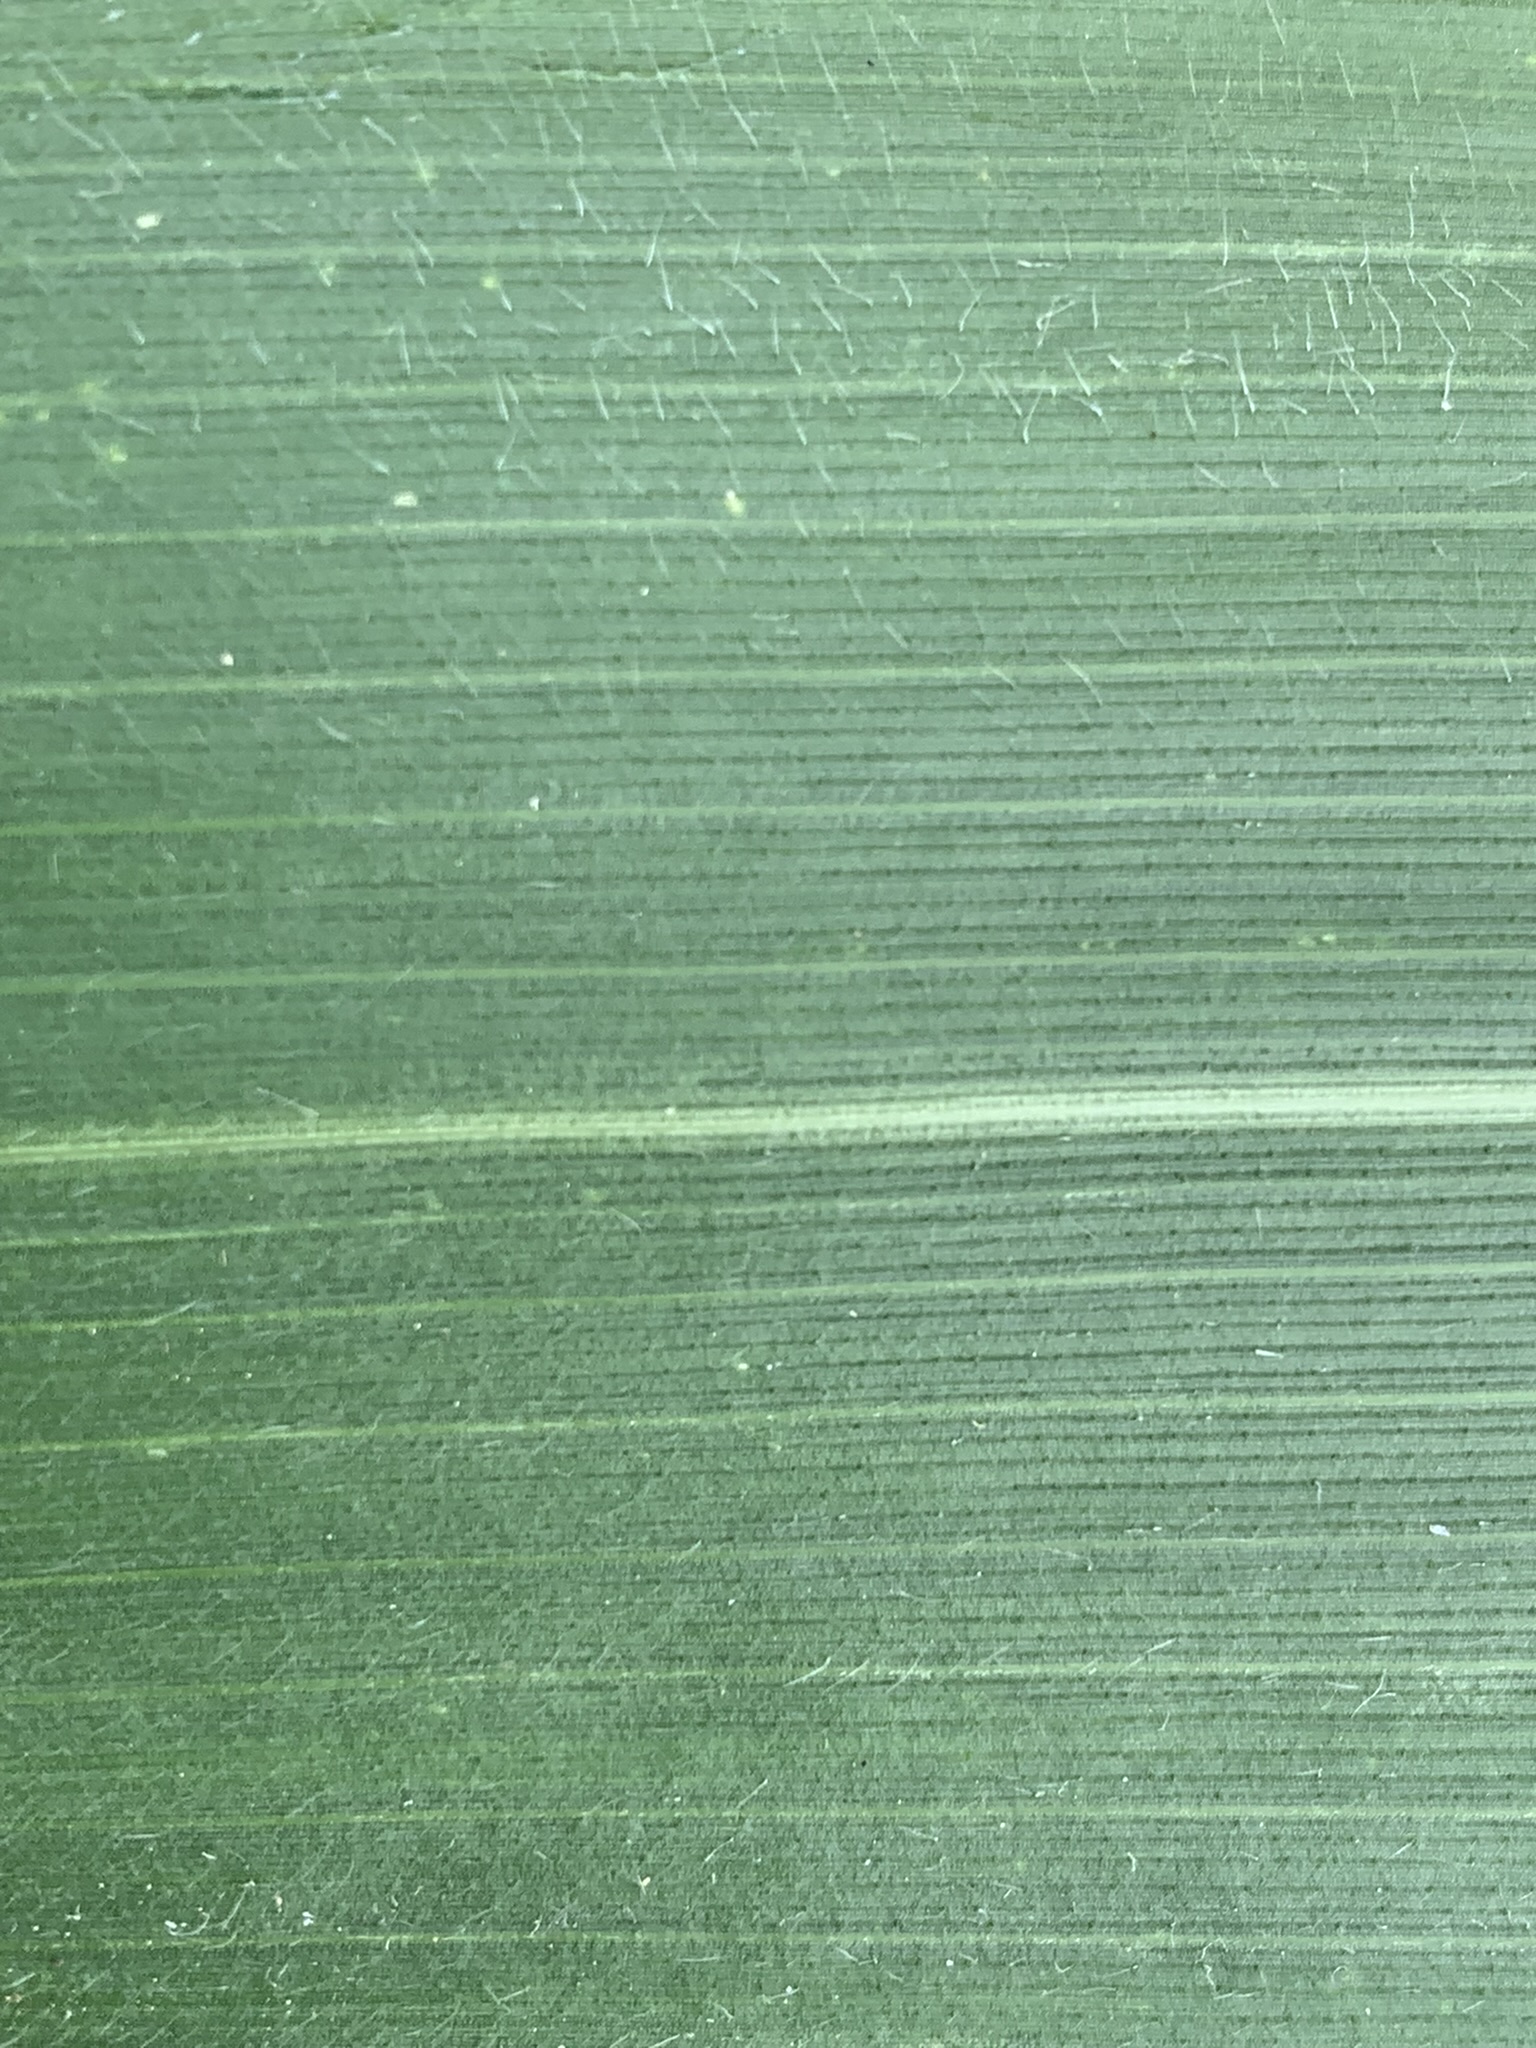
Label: Healthy